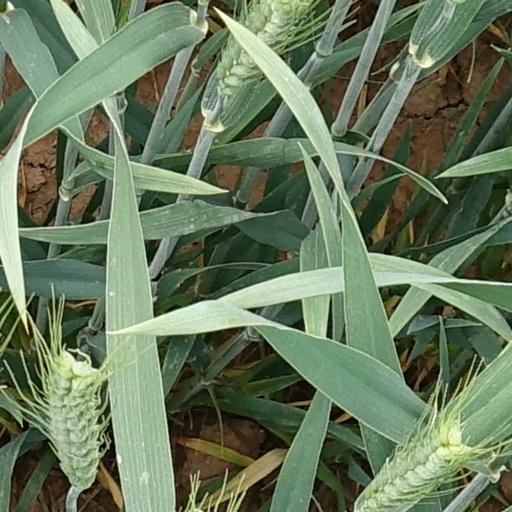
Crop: wheat